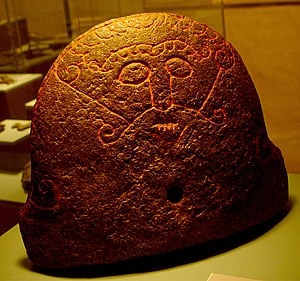
Snaptun / Snaptunstenen
Snaptunstenen, der kan være en afbildning af Loke, det stærkeste indicium er den sammenrimpede mund.
Snaptun er en lille havneby i Østjylland med 465 indbyggere, beliggende i Glud Sogn. Byen ligger i Hedensted Kommune og hører til Region Midtjylland. Fra Snaptun er der færgeforbindelse til Hjarnø og Endelave.